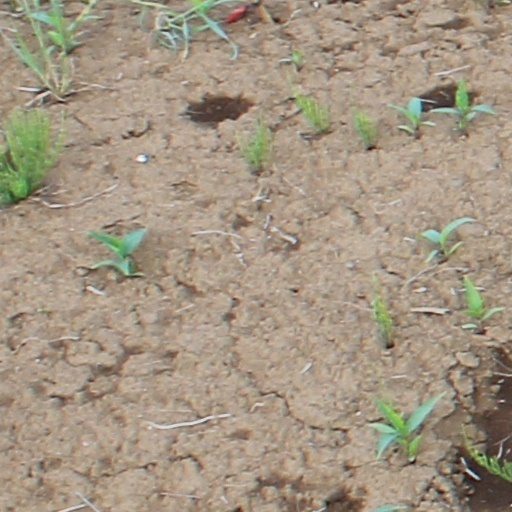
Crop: wheat